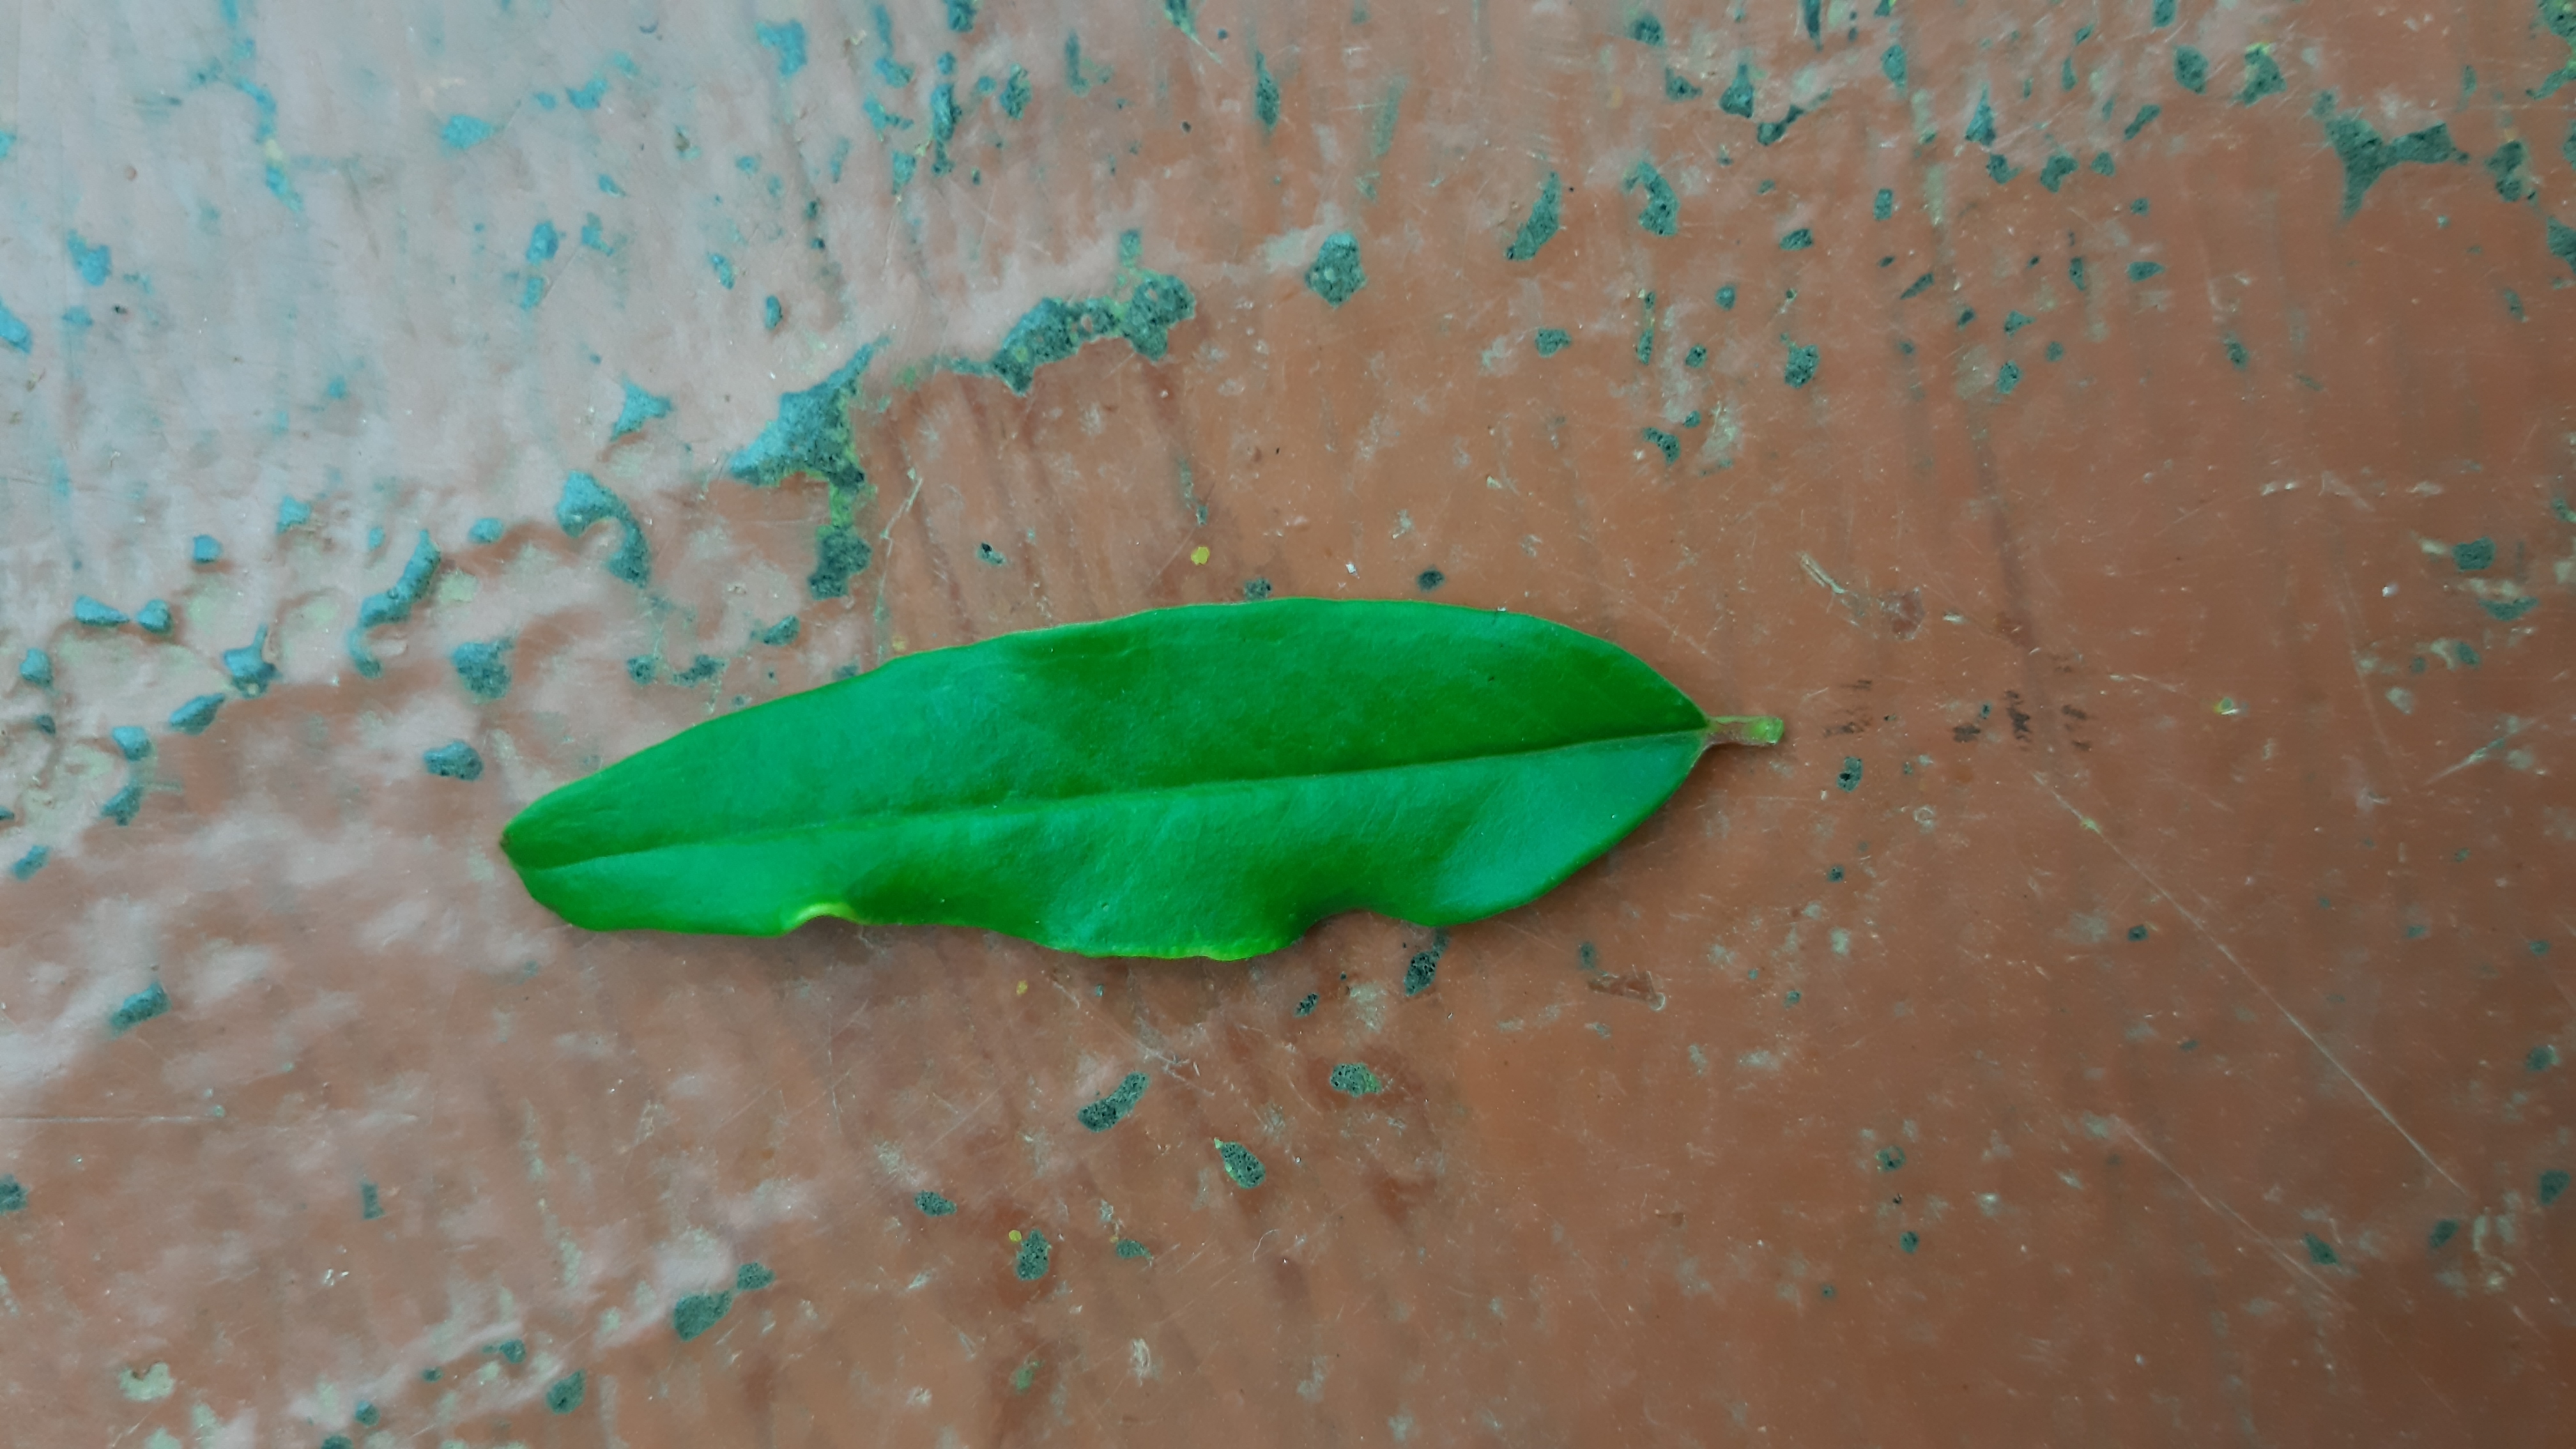
Plant: Pomoegranate